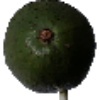
Label: Avocado 1